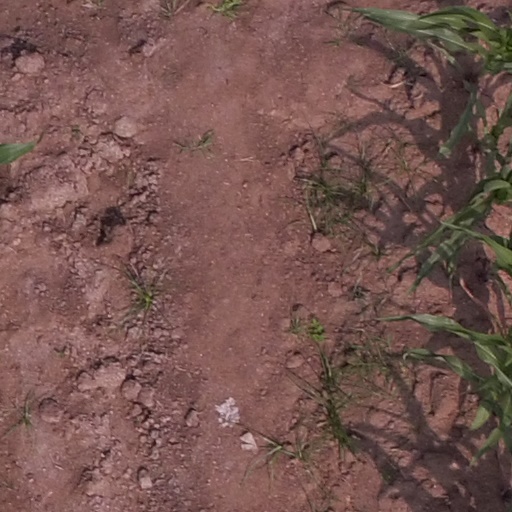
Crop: maize; corn